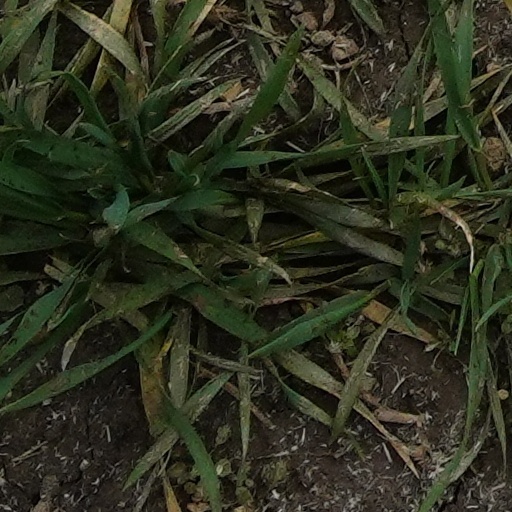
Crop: wheat